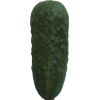
Label: Cucumber 1